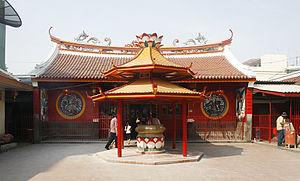
L’Indonésie, en forme longue la république d'Indonésie est un pays transcontinental principalement situé en Asie du Sud-Est. Avec, comptabilisées à ce jour, 13 466 îles, dont 922 habitées, il s'agit du plus grand archipel au monde. Avec une population estimée à 265 millions de personnes, c'est le quatrième pays le plus peuplé au monde et le premier pays à majorité musulmane pour le nombre de croyants. L'Indonésie est une république dont la capitale est Jakarta, et qui doit être transférée dans une nouvelle ville sur l'île de Bornéo à partir de 2024.
Vihara Dharma Bhakti est un klenteng, temple bouddhiste chinois, situé dans le Chinatown de Jakarta. Il date de 1650, ce qui en fait le temple chinois le plus ancien de Jakarta.
Jakarta /d͡ʒaˈkarta/ est la capitale de l'Indonésie. Elle constitue une subdivision de 1ᵉʳ niveau de même rang que les provinces sous le nom de territoire spécial de la capitale Jakarta, en indonésien Daerah Khusus Ibukota Jakarta. La ville est familièrement surnommée « le grand Durian », en particulier par les médias anglophones, du nom de ce fruit emblématique de l'Indonésie.